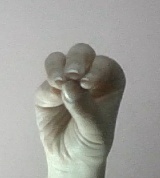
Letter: ha